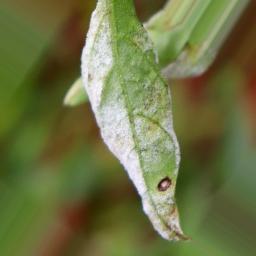
Label: powdery mildew